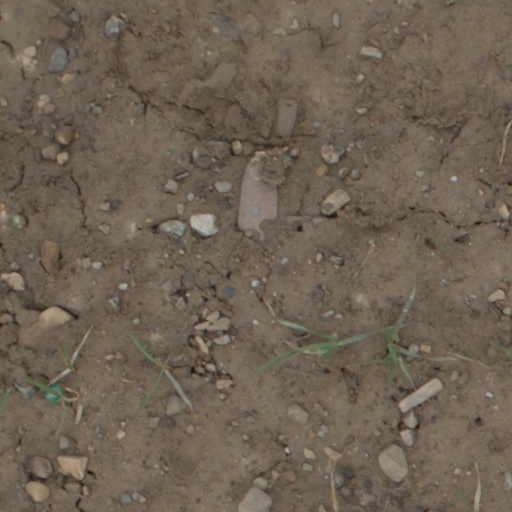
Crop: wheat